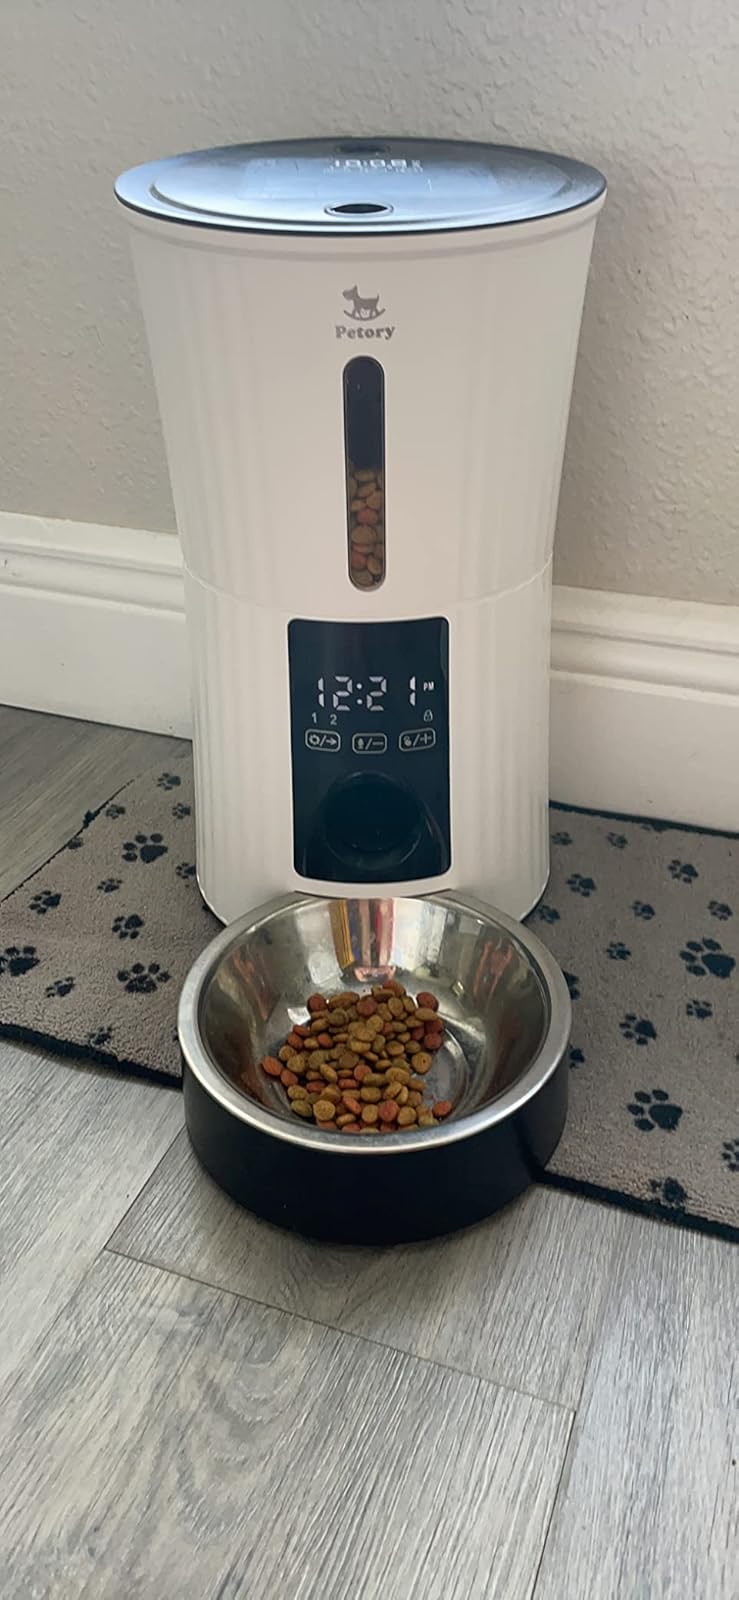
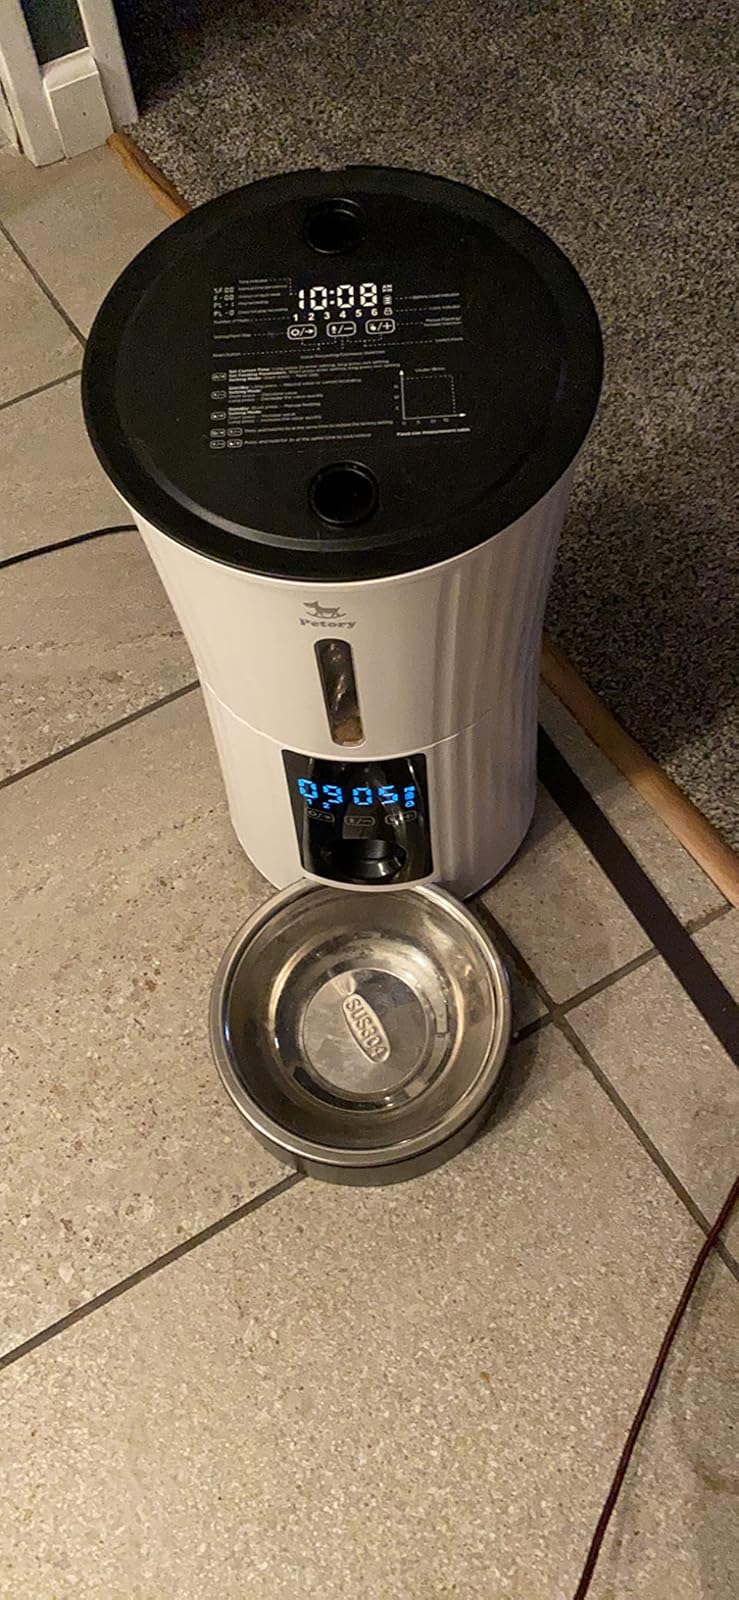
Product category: items_feeder
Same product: yes